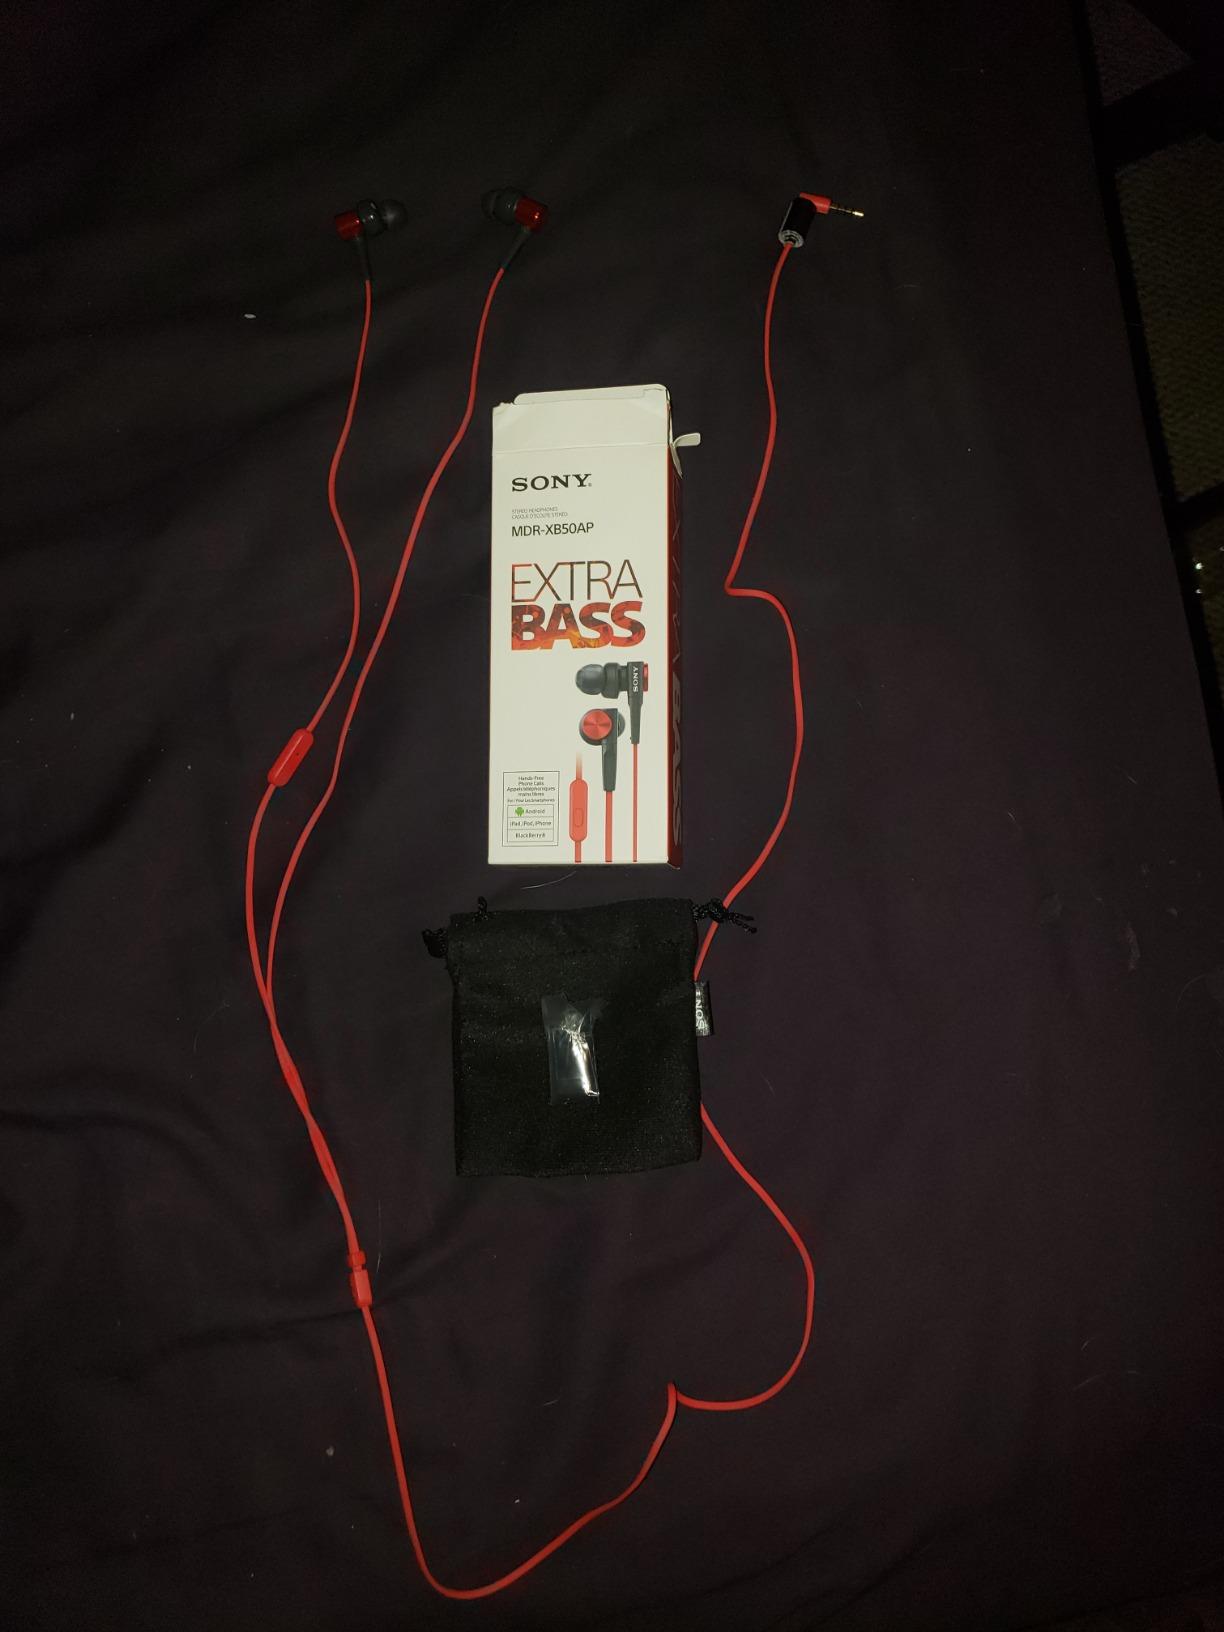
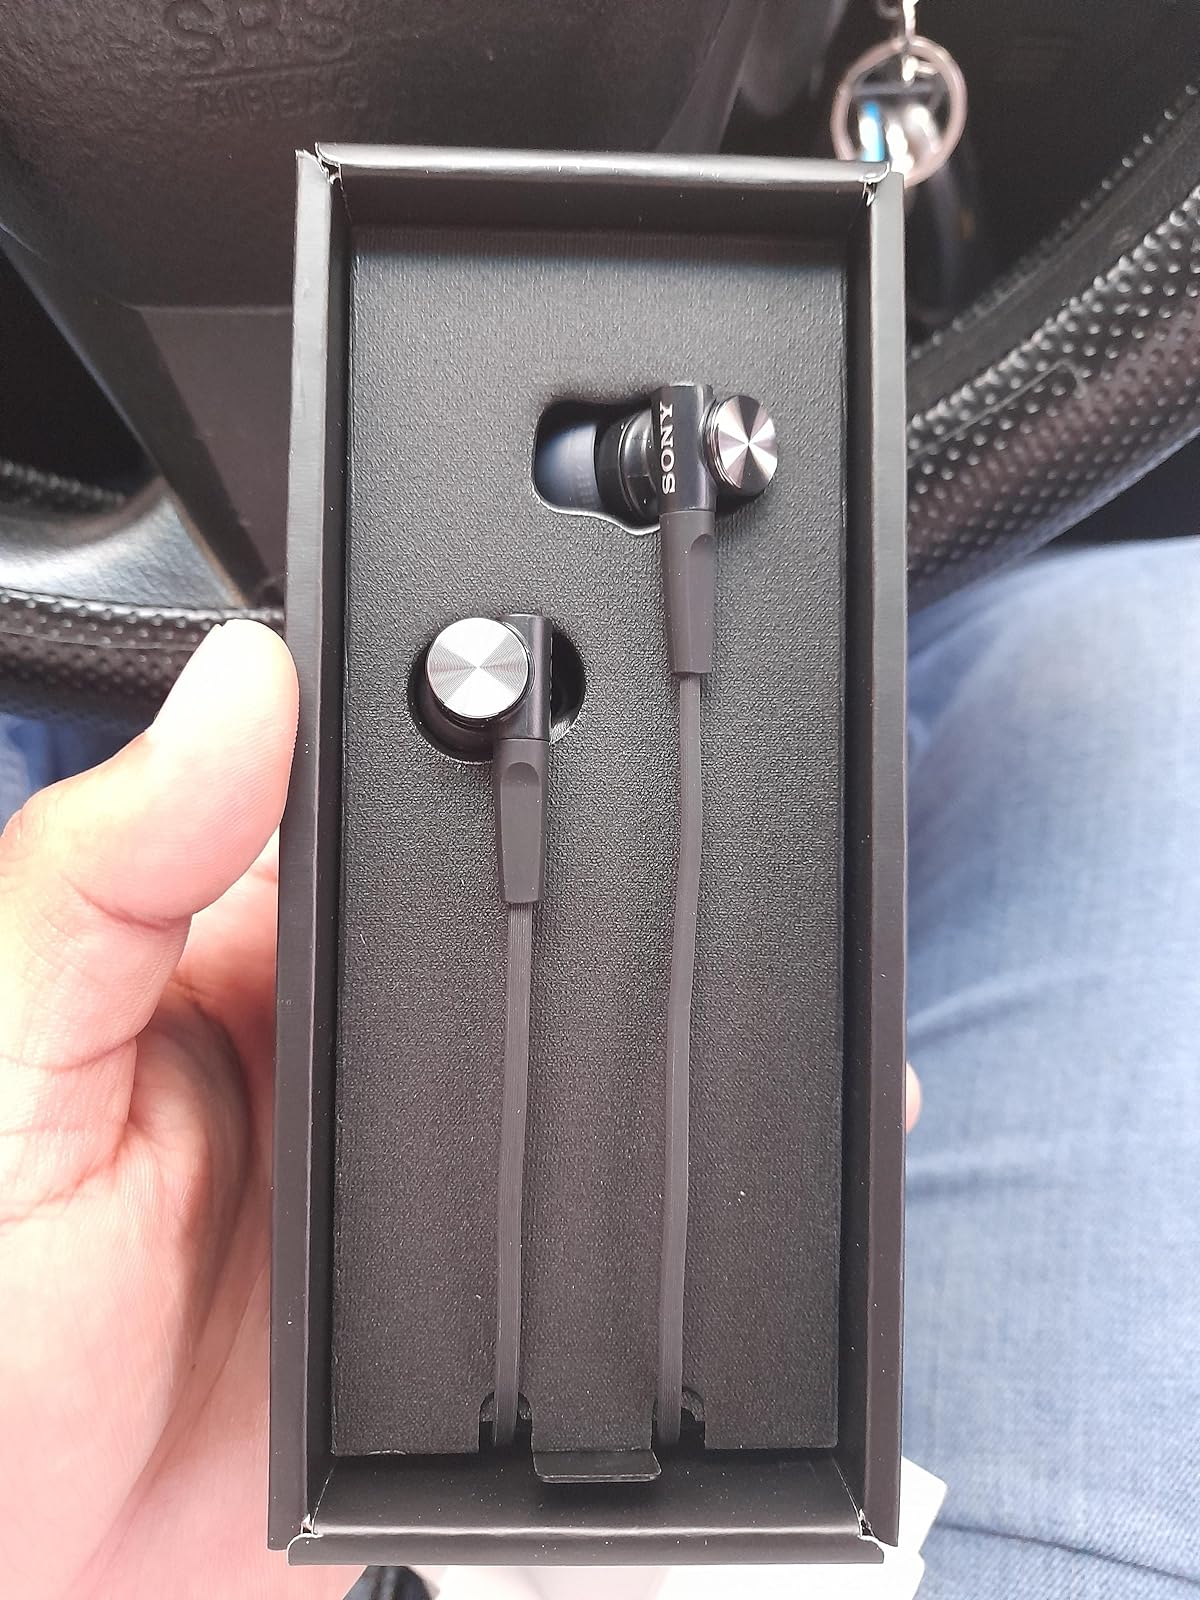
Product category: headphones
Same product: no